Thunder and Lightning (professional wrestling)

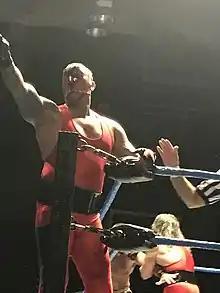
Lightning

On October 1, 2011, both men made a surprise appearance at New Professional Wrestling "Genesis" Anniversary Show in Aquas Buenas, Puerto Rico. There they challenged the companies then Tag Team Champions Death & Nemesis. On November 17, 2011, at the NPW "November 2 Remember" show Thunder and Lightning were crowned new NPW World Tag Team Champions in Gurabo, Puerto Rico.